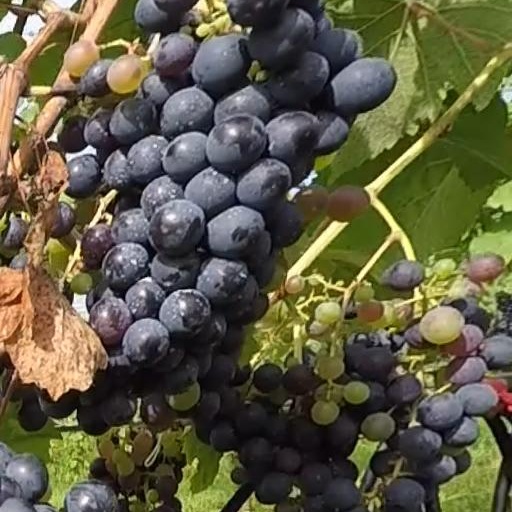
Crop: grape